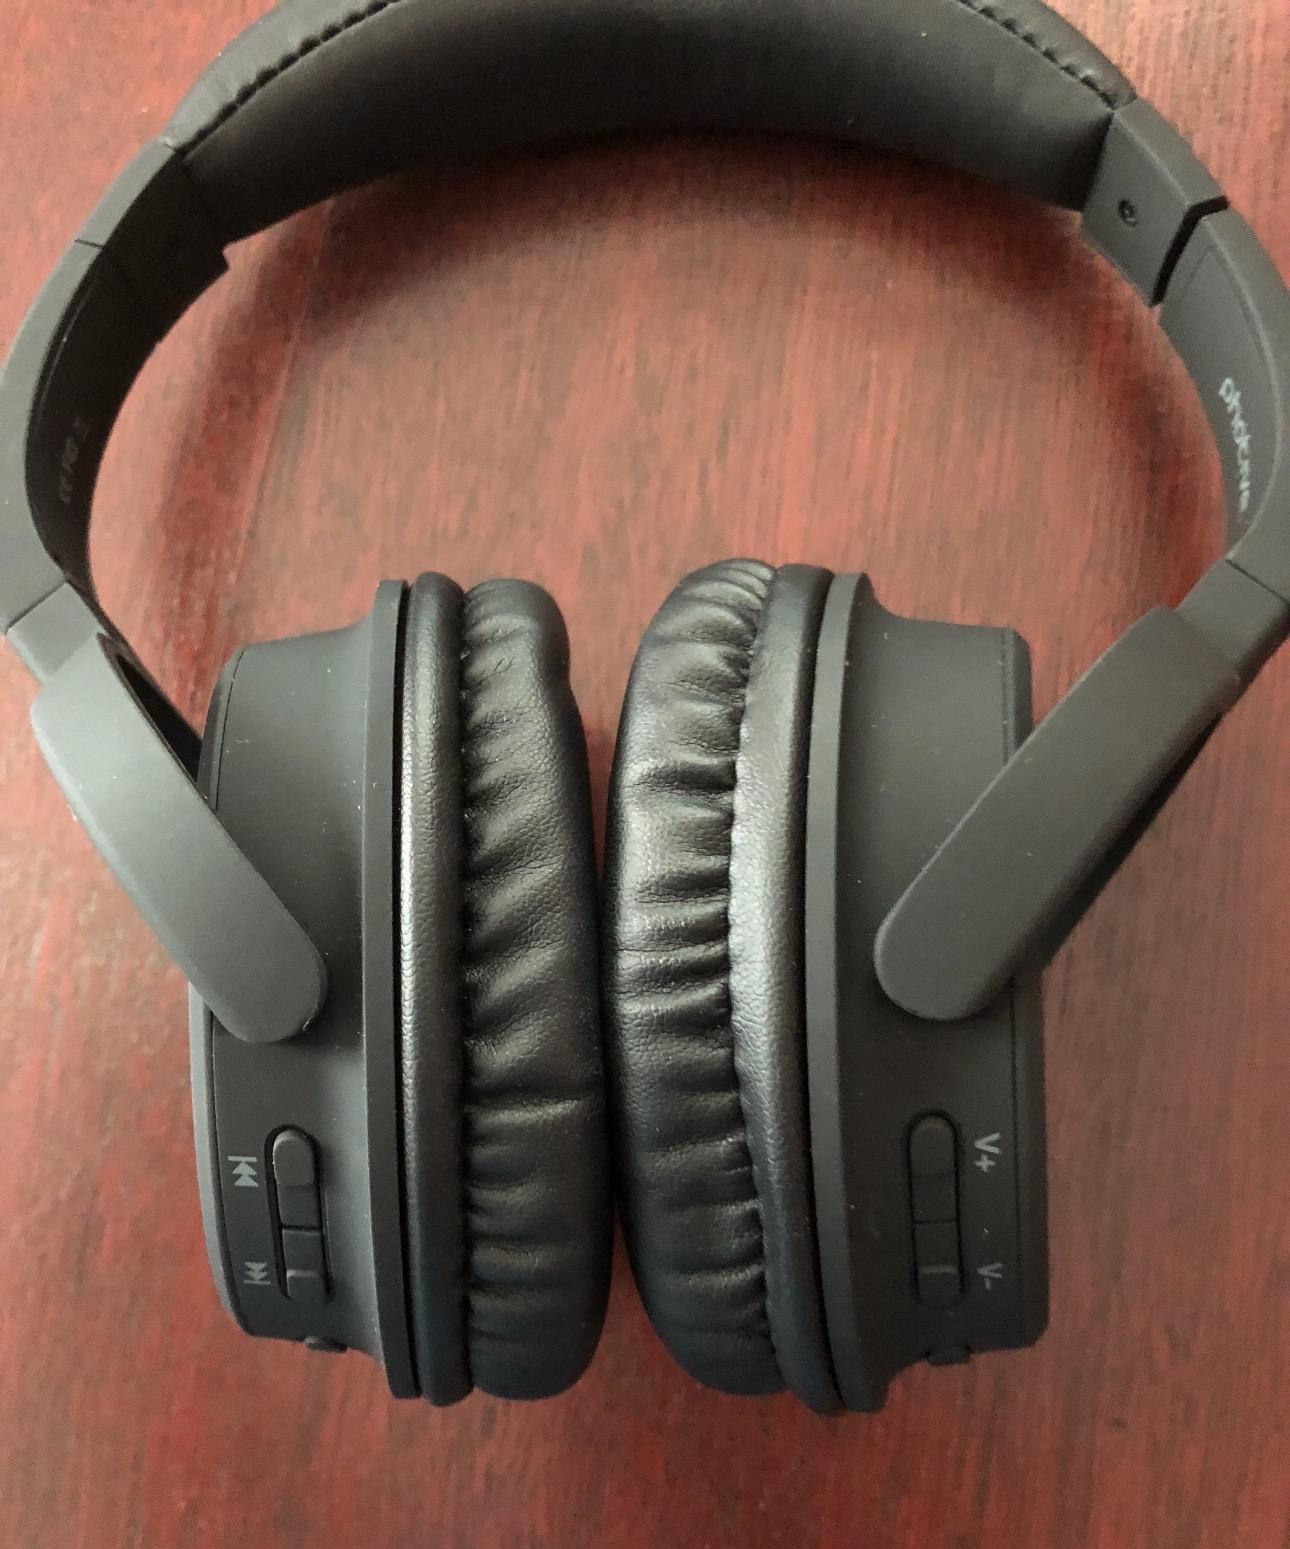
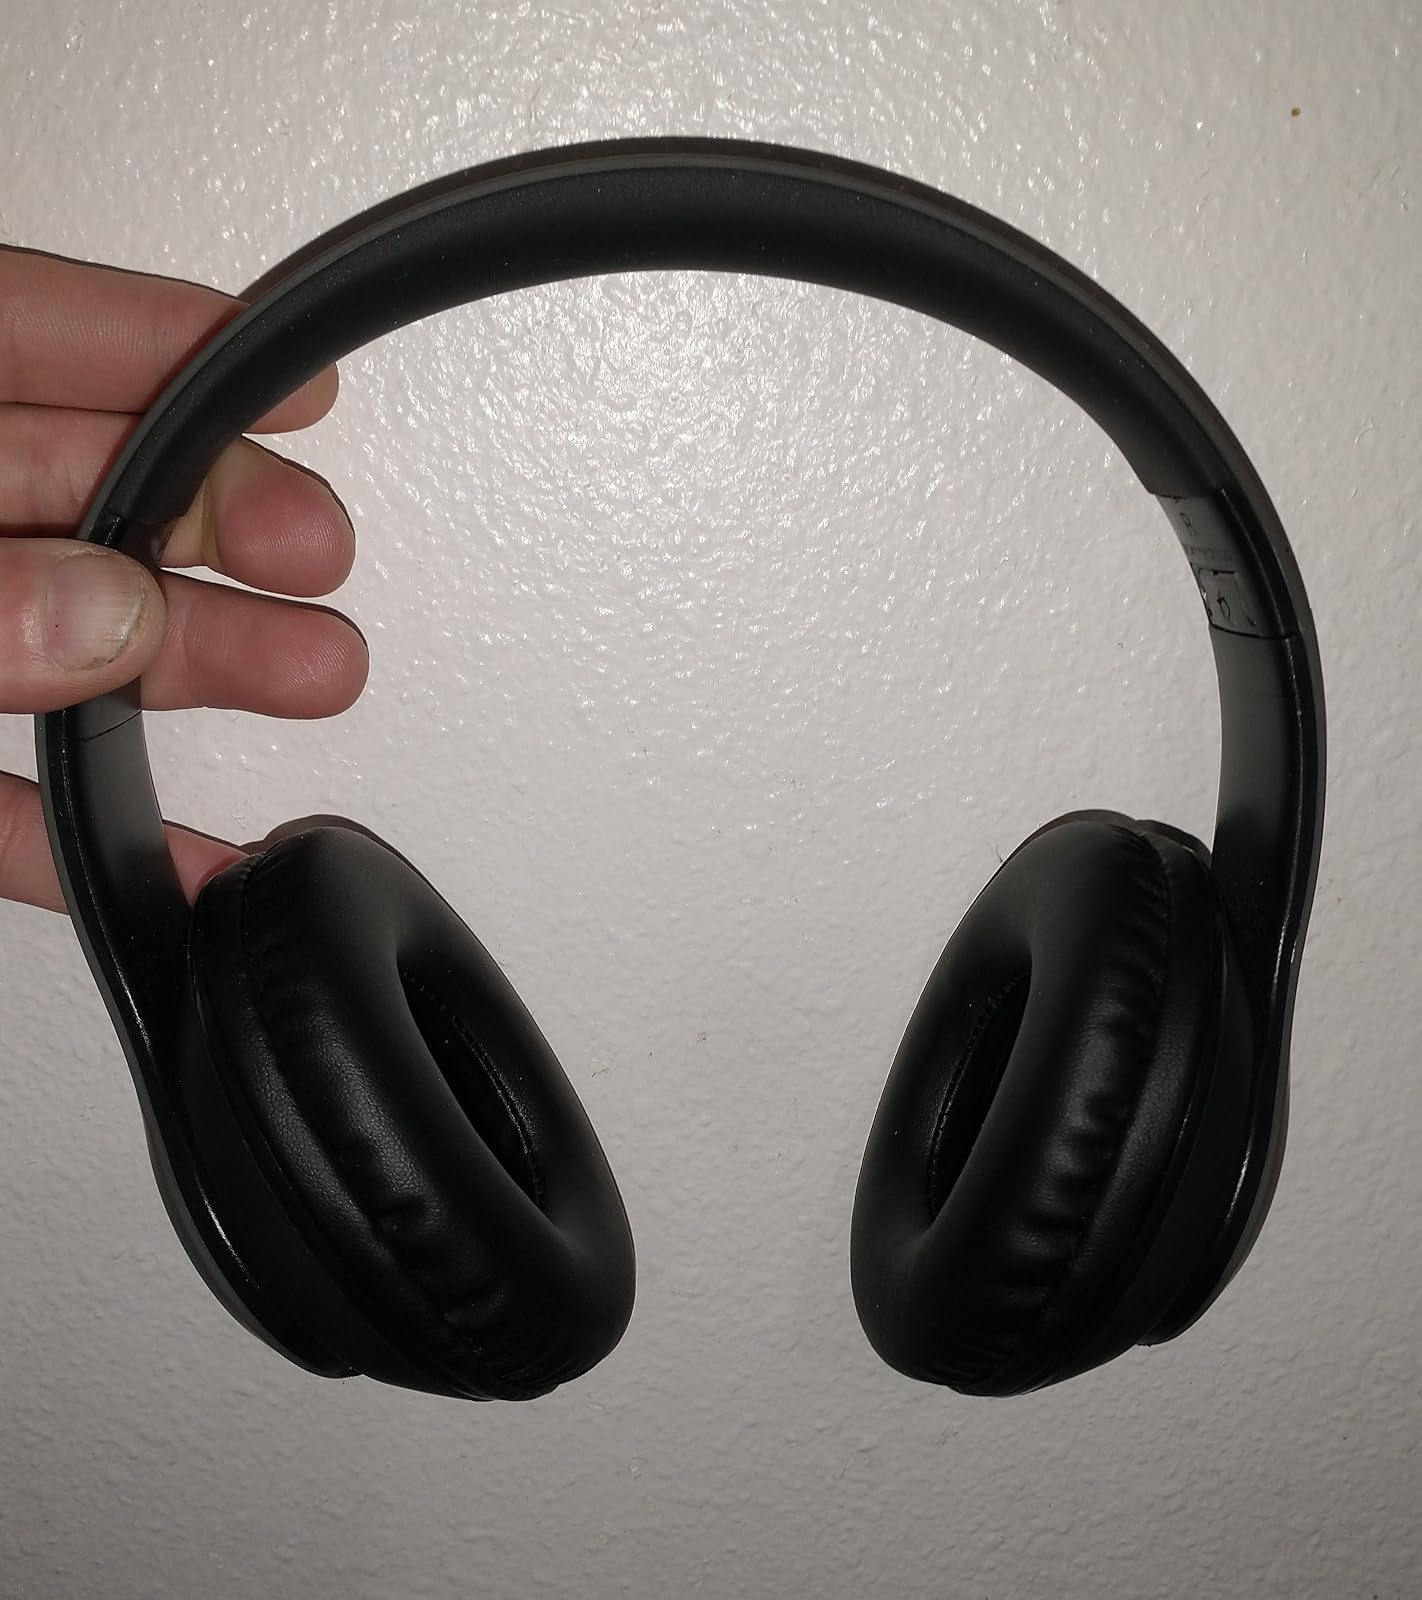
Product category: headphones
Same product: no